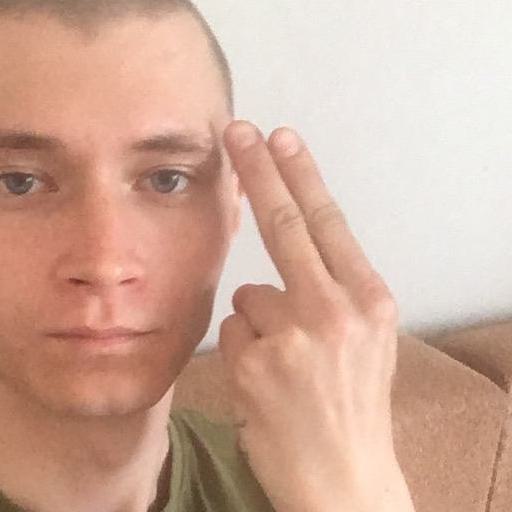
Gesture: two_up_inverted